Moses-Saunders Power Dam

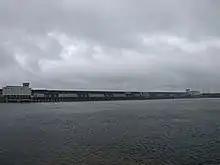
Panorama of the dam from the U.S. side

Development of the St. Lawrence River which serves as a border between Canada and the United States was in its early stages in 1871 when the Treaty of Washington was signed, which in part demarcated the St. Lawrence River as a boundary and offered Americans greater use of the Canadian side of the river for shipping. In 1895 the Deep Waterways Commission was established to explore expanded use of the river for navigation. International shipping on the river enabled trade between the two countries. The early St. Lawrence Seaway was proposed but railway companies in the United States stopped its construction because they felt it would reduce their profits. The Boundary Waters Treaty of 1909 further solidified cooperation between the U.S. and Canada on the river, allowing "free and open" navigation and establishing the International Joint Commission (IJC) to resolve disputes. In 1931, New York's Governor Franklin D. Roosevelt signed the Power Authority Act which allowed the development of the St. Lawrence River for power use. A primary site was just below the Long Sault Rapids. Despite the cooperation, the U.S. Federal Government was unable to open up the river for increased navigation and development due to political issues. Upset with this, Canada unilaterally passed two acts in 1951 which allowed projects on the St. Lawrence for power and navigation purposes. As Daniel Macfarlane's book "Negotiating a River" shows, Canada attempted to build the Seaway alone, with Ontario and New York constructing the power dam. The United States considered this a security threat and asked Canada to accept a shared Seaway. The next year a proposal for a hydroelectric dam and navigation lock was submitted to the IJC for approval. In October 1952 the project was approved.